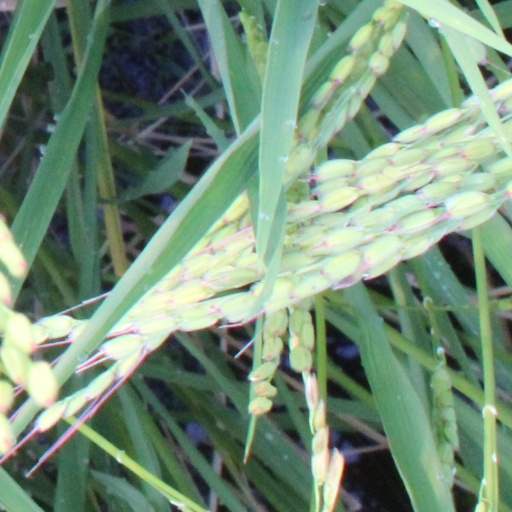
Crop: rice